Michael Conforto

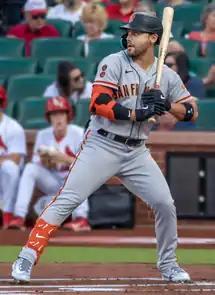
Conforto with the Giants in 2023

The New York Mets selected Conforto in the first round, with the 10th overall selection, of the 2014 Major League Baseball draft. Conforto signed with the Mets on July 11, 2014, receiving a $2,970,800 signing bonus. He played for the Brooklyn Cyclones of the Class A-Short Season New York–Penn League after he signed. He batted .331 (5th in the league)/.403 (5th)/.448 with 3 home runs, 19 RBIs, and 5 hit-by-pitch (8th) in 163 at bats, and was named a "Baseball America" Short-Season All Star.